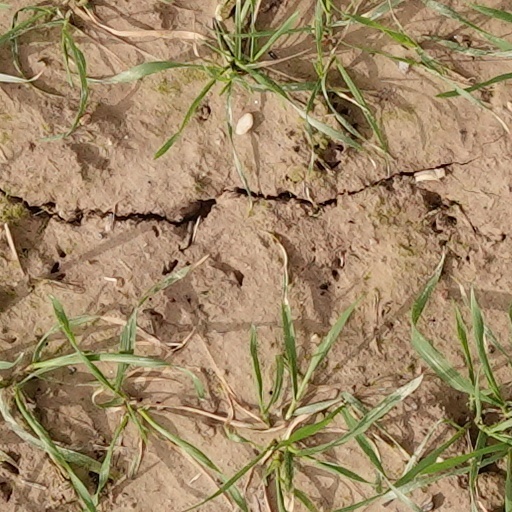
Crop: wheat